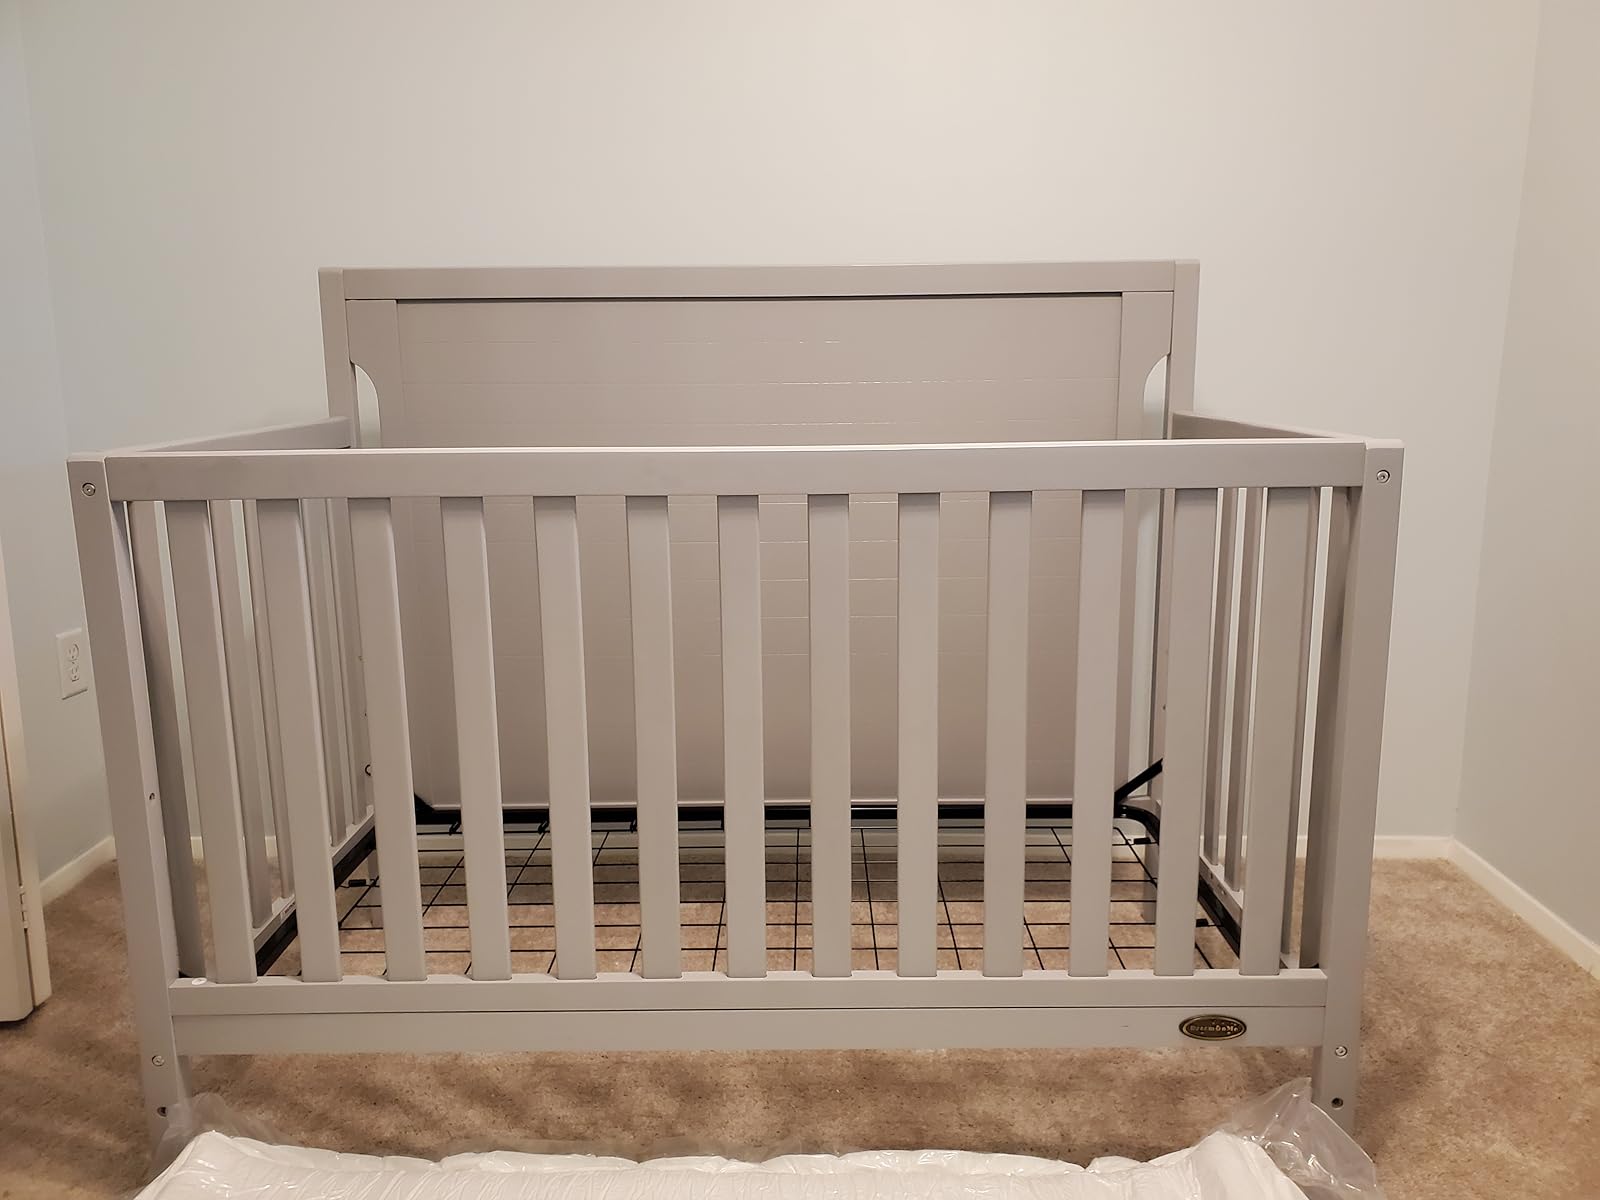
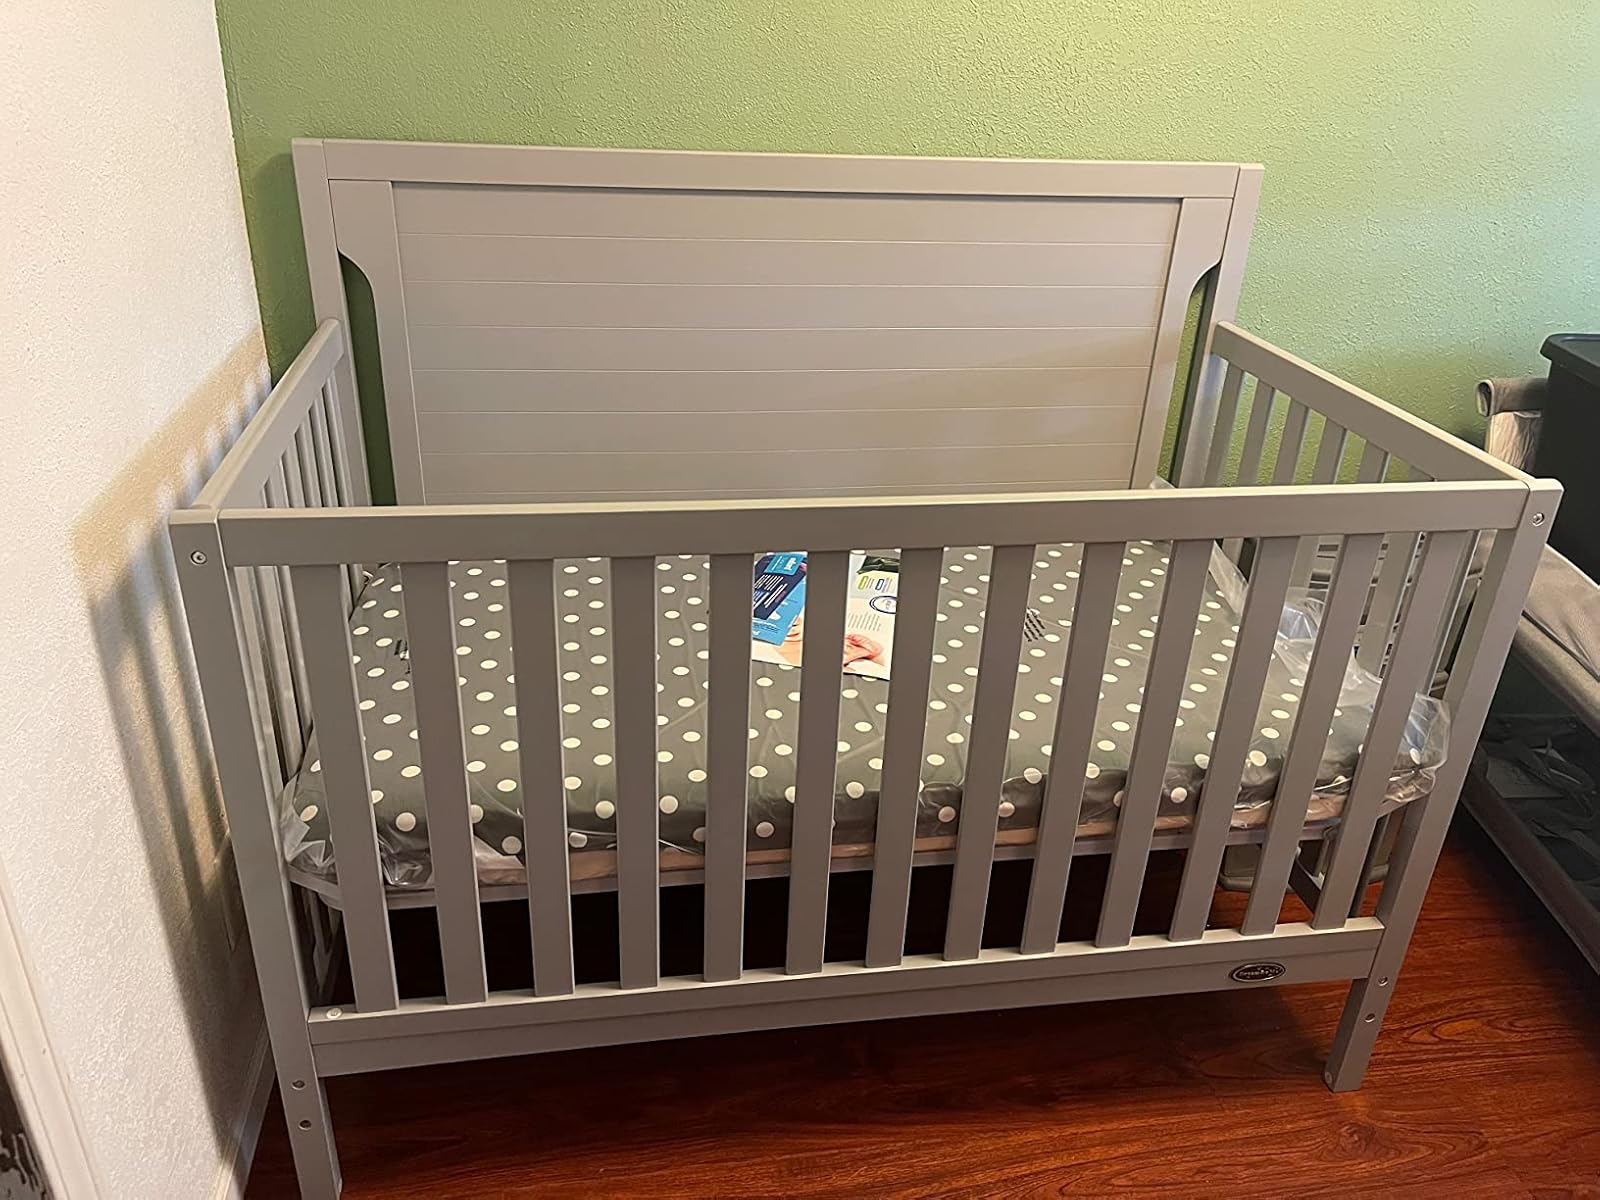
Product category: products_crib
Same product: yes